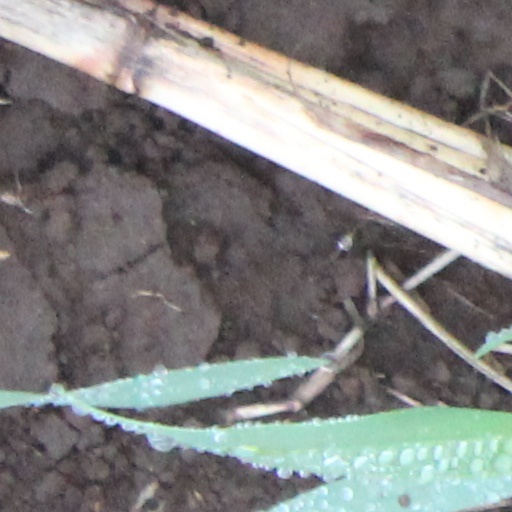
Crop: wheat